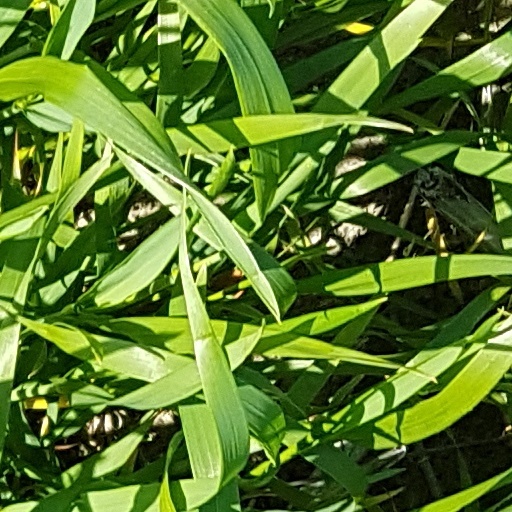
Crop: wheat